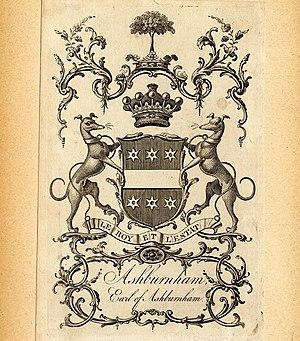
Bertram Ashburnham, 4ᵉ comte d'Ashburnham était un pair britannique. Il était le quatrième fils de George Ashburnham. Quand son père mourut en 1830, il lui succéda comme comte d'Ashburnham, vicomte de Saint-Asaph, et baron Ashburnham.